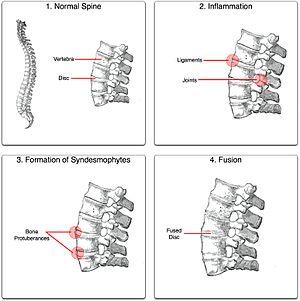
Le processus d'ankylose, fait par Senseiwa à partir d'une image tirée du Gray's Anatomy